List of LTV A-7 Corsair II operators

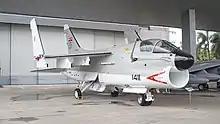
A Retired A-7E of the Royal Thai Navy in the Royal Thai Air Force Museum

Thailand purchased 14 A-7Es and 4 TA-7Cs for coastal defense and sea patrol duties. The aircraft were delivered during the summer of 1995 and were in service with the 104th "White Shark" squadron, 1st Wing at U-Tapao Air Base. These aircraft were not operational as of July 20, 2007. However, the Royal Thai Navy continues to maintain the operability of the aircraft with the necessary maintenance and by starting them up and taxiing them on the airport's tarmac.